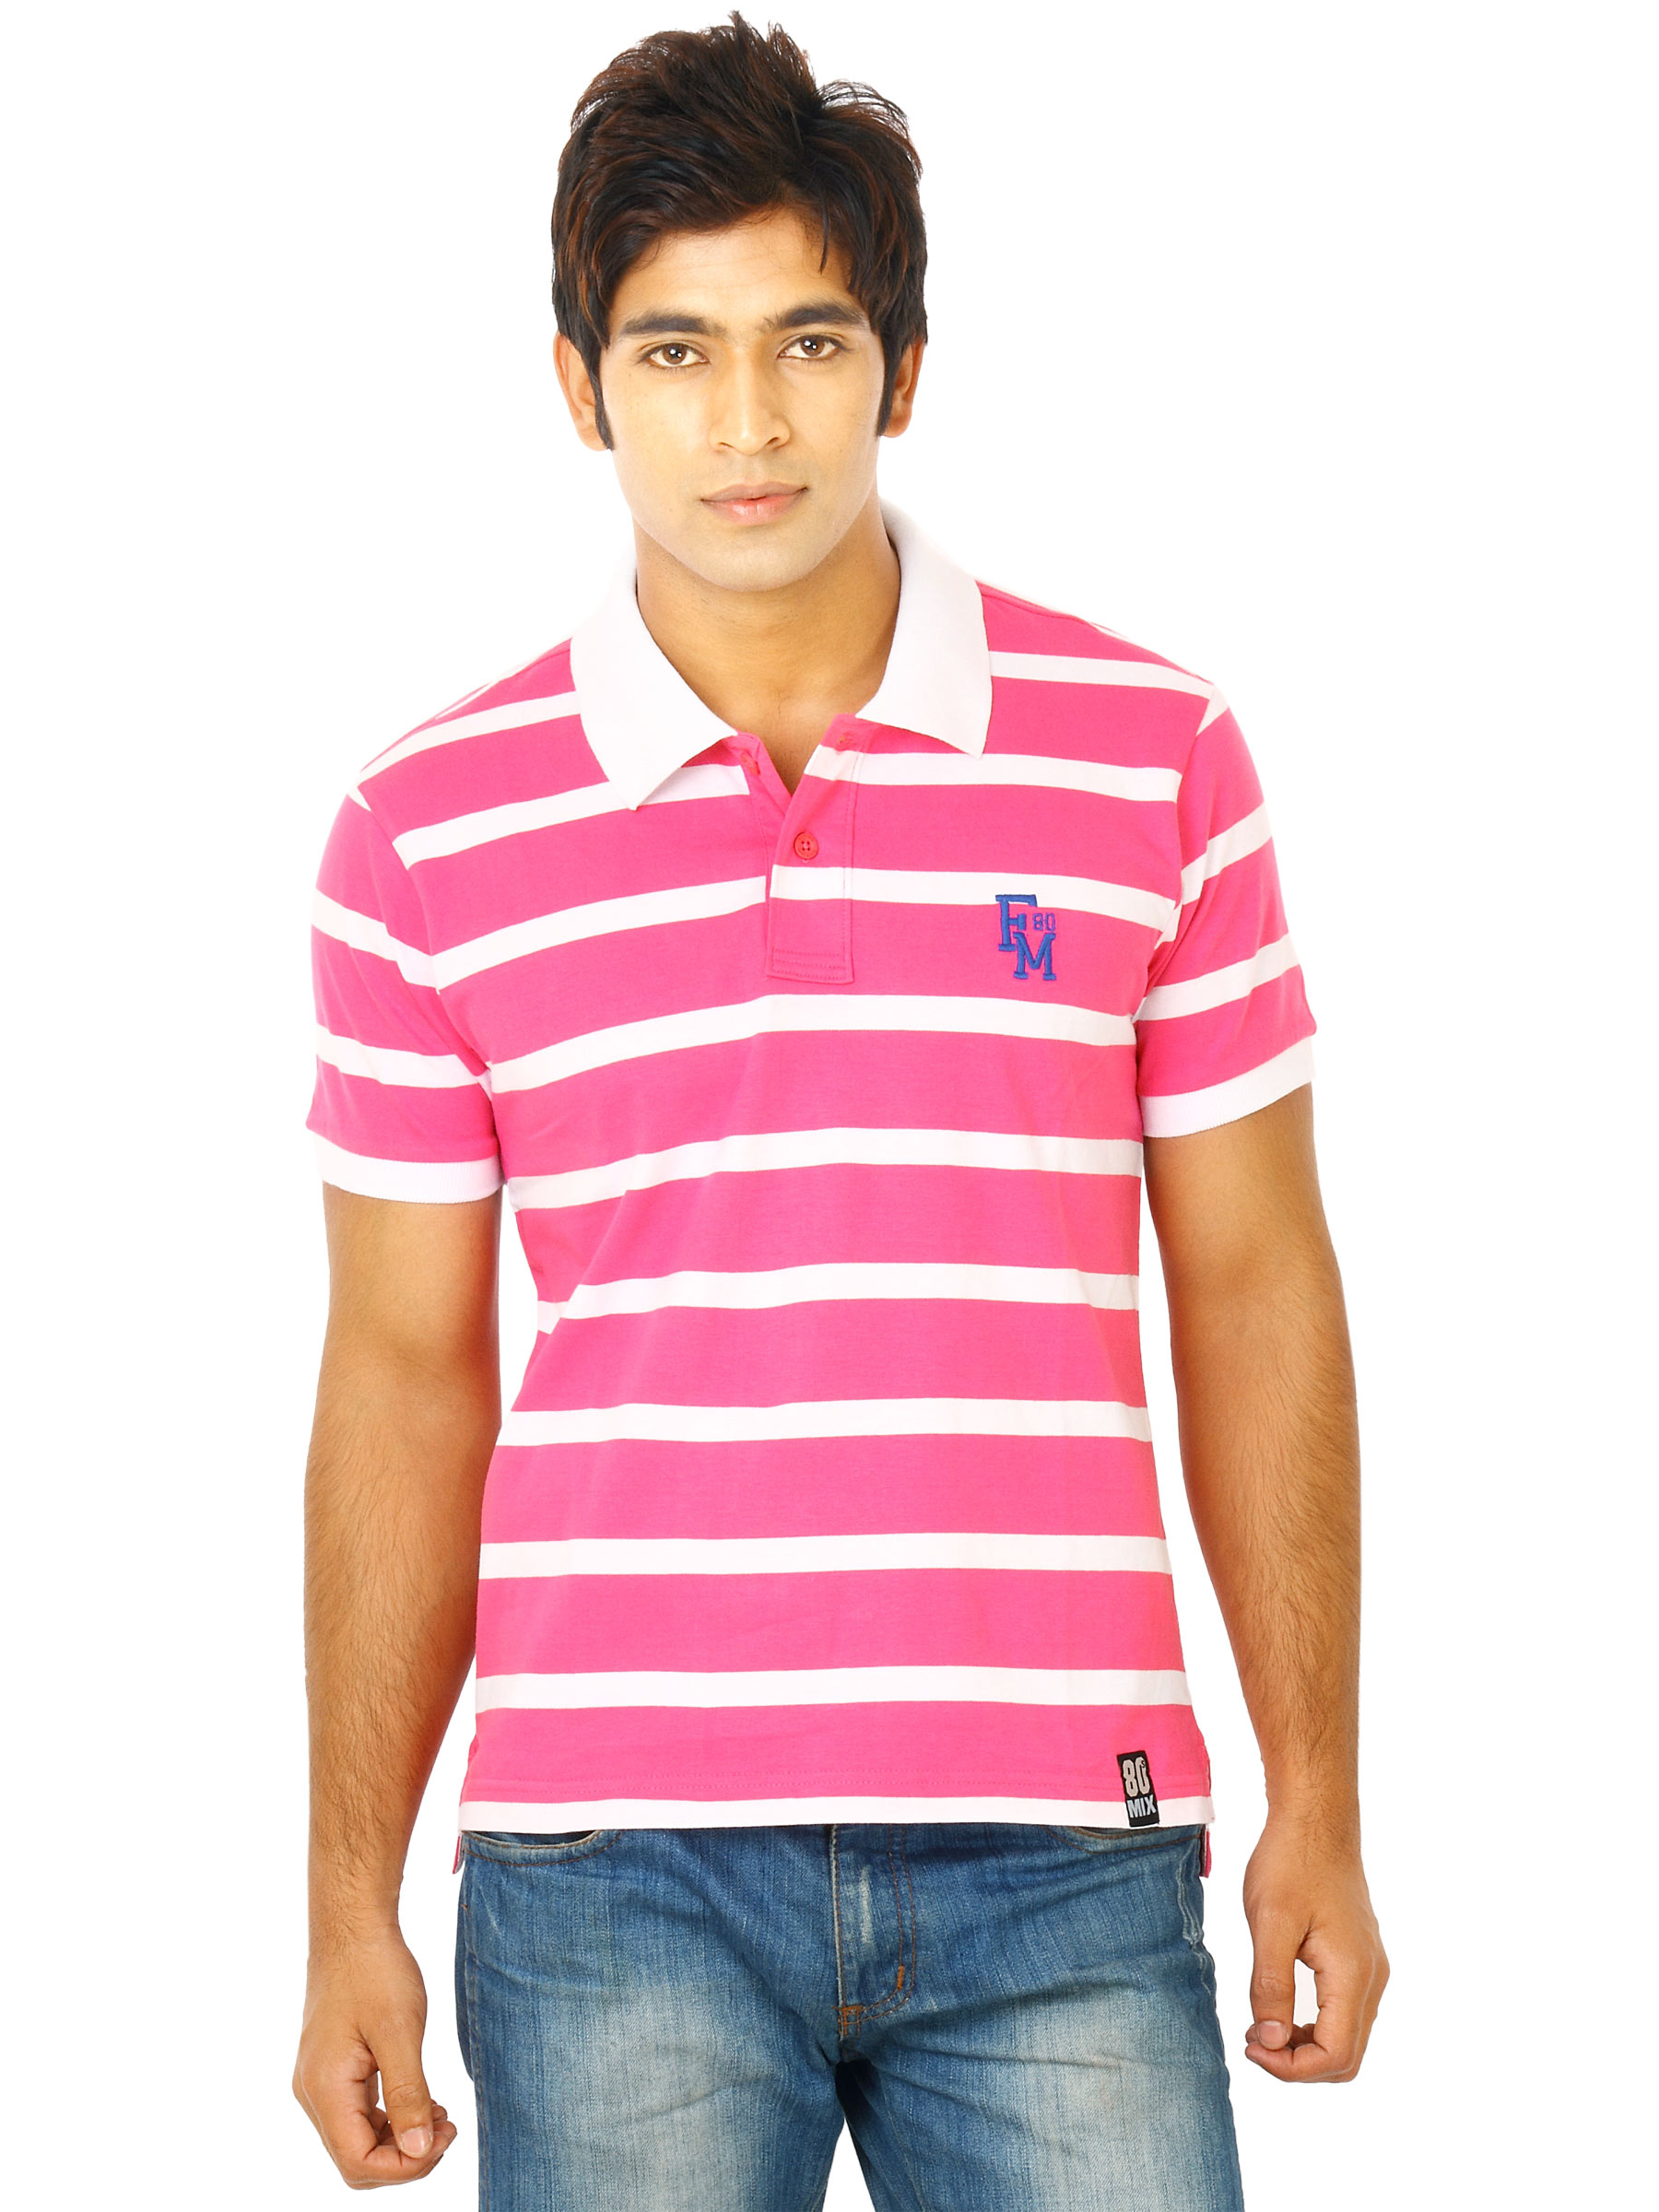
Flying Machine Men Pink Polo Tshirts
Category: Apparel / Topwear / Tshirts
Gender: Men
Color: Pink
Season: Fall 2011
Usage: Casual